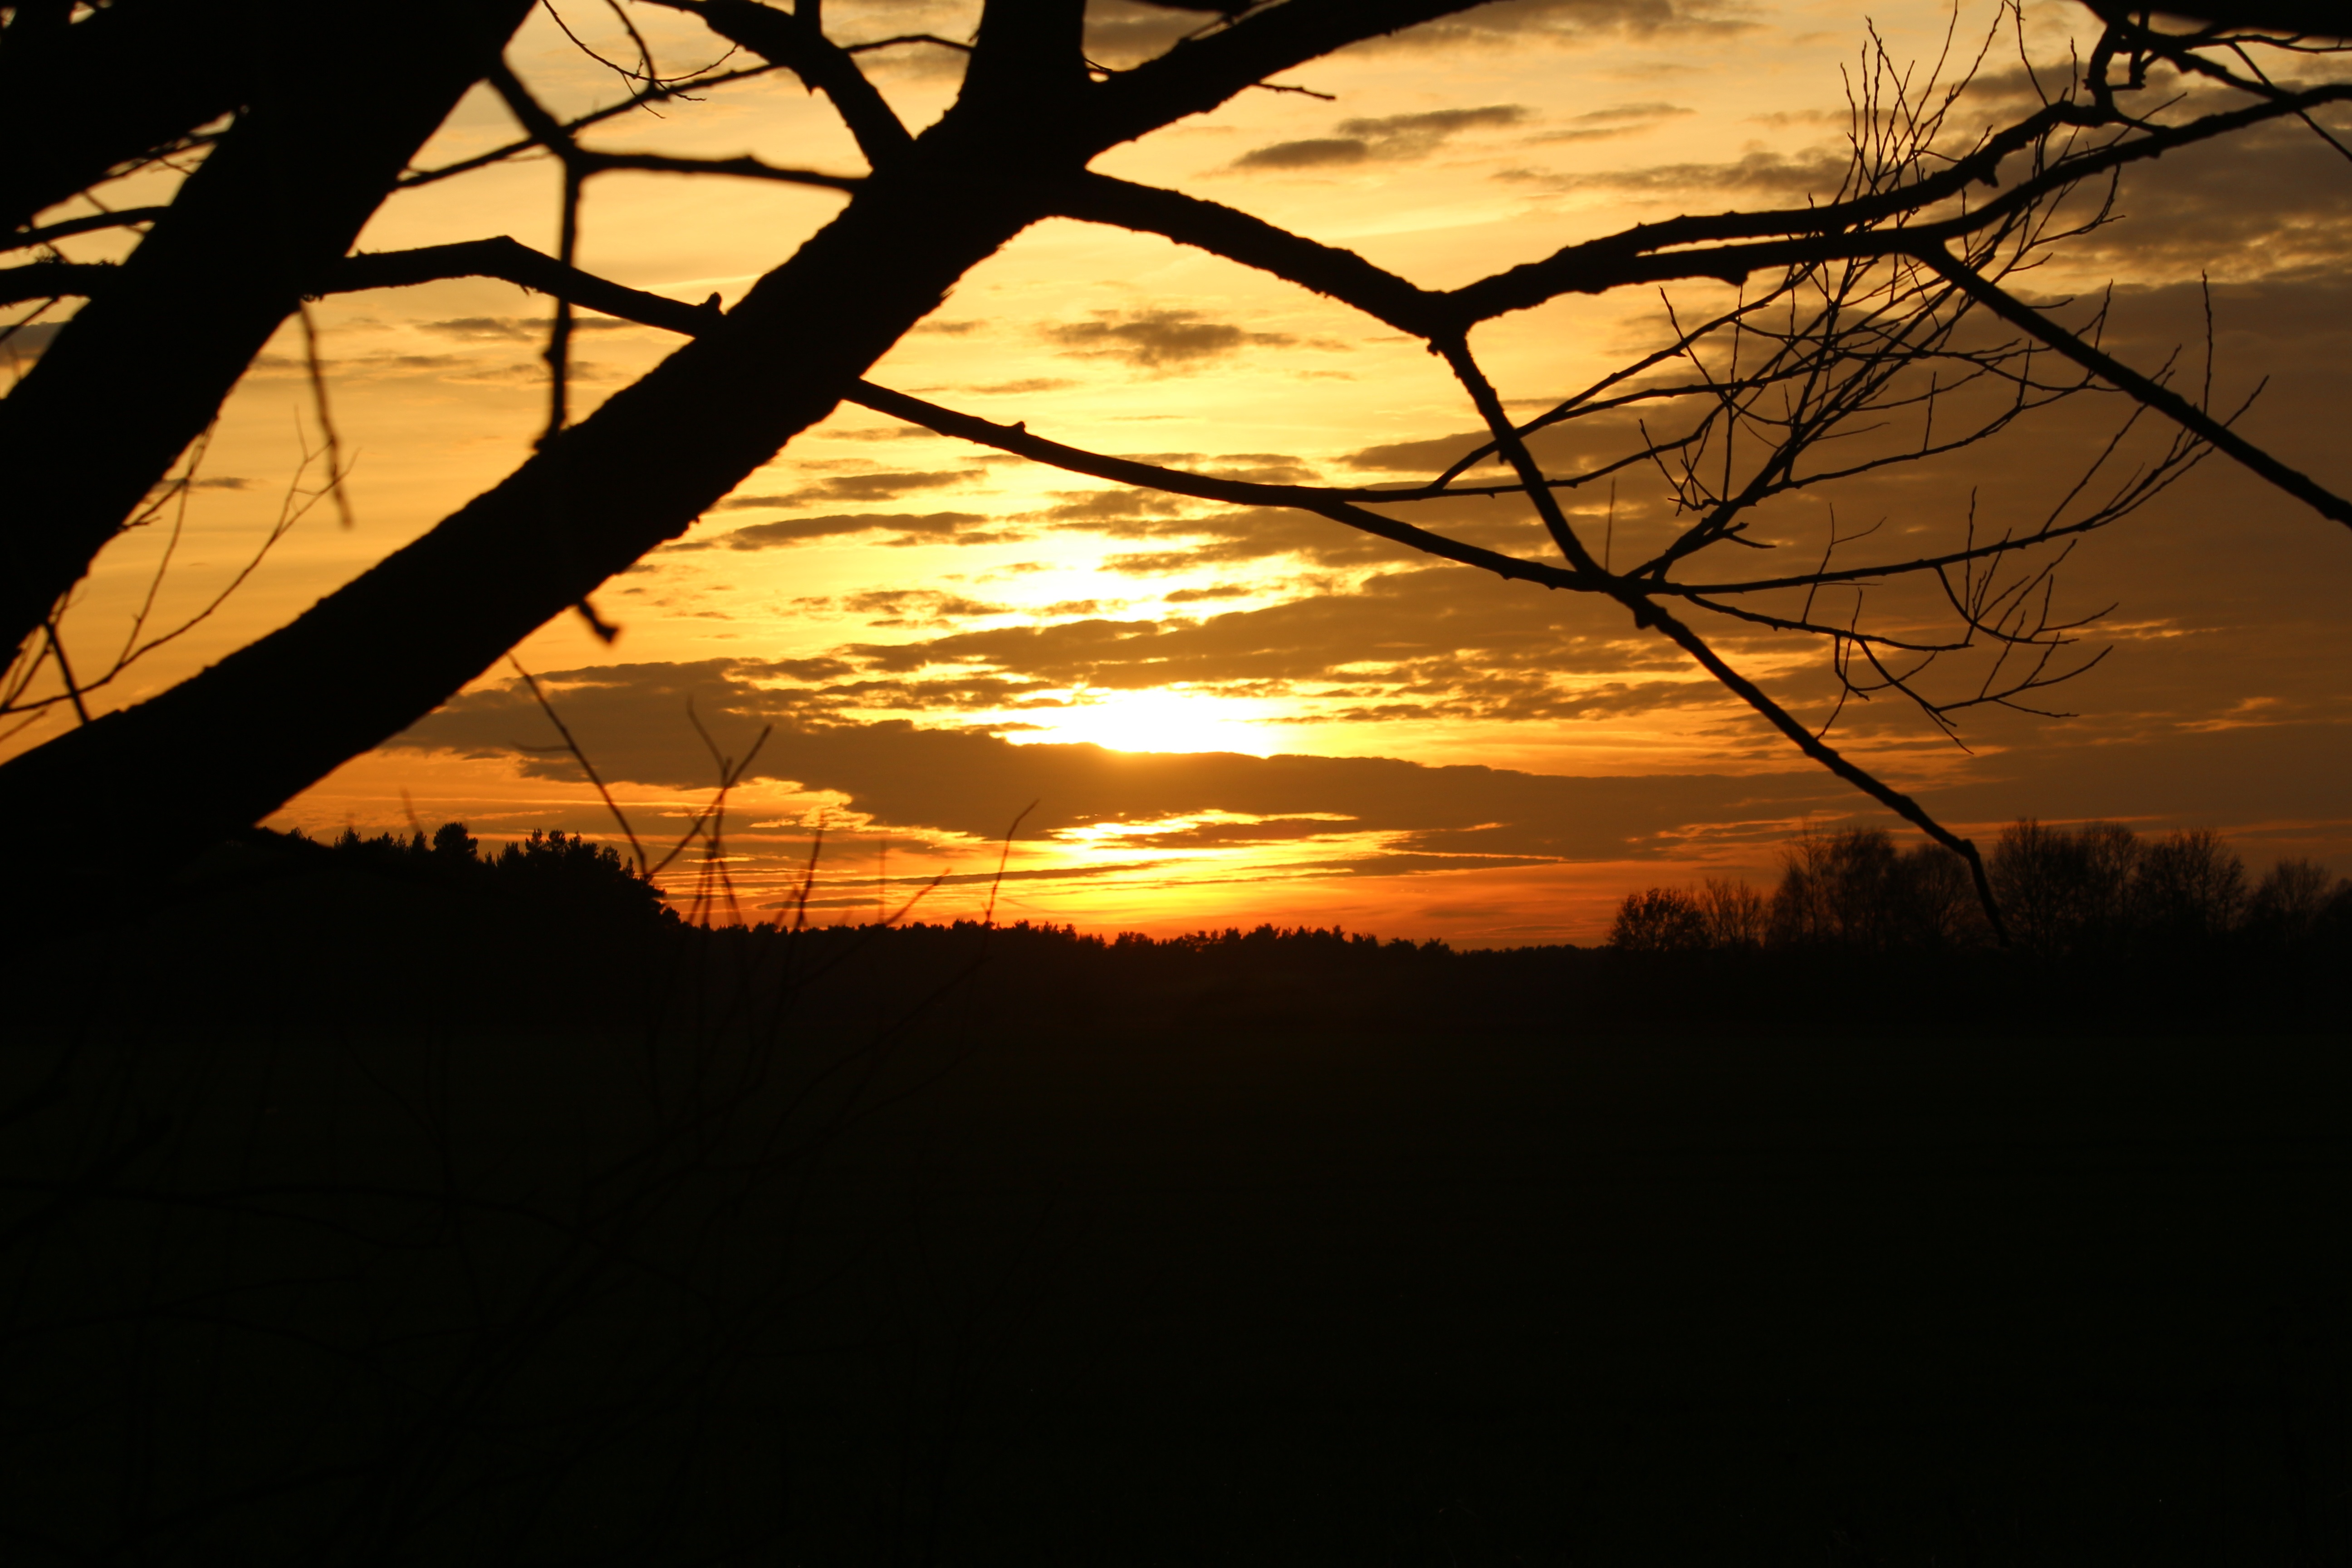
tree, branch, sky, sun, sunrise, sunset, sunlight, morning, dawn, atmosphere, dusk, evening, abendstimmung, afterglow, evening sky, setting sun, red sky at morning